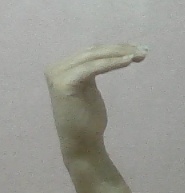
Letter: haa